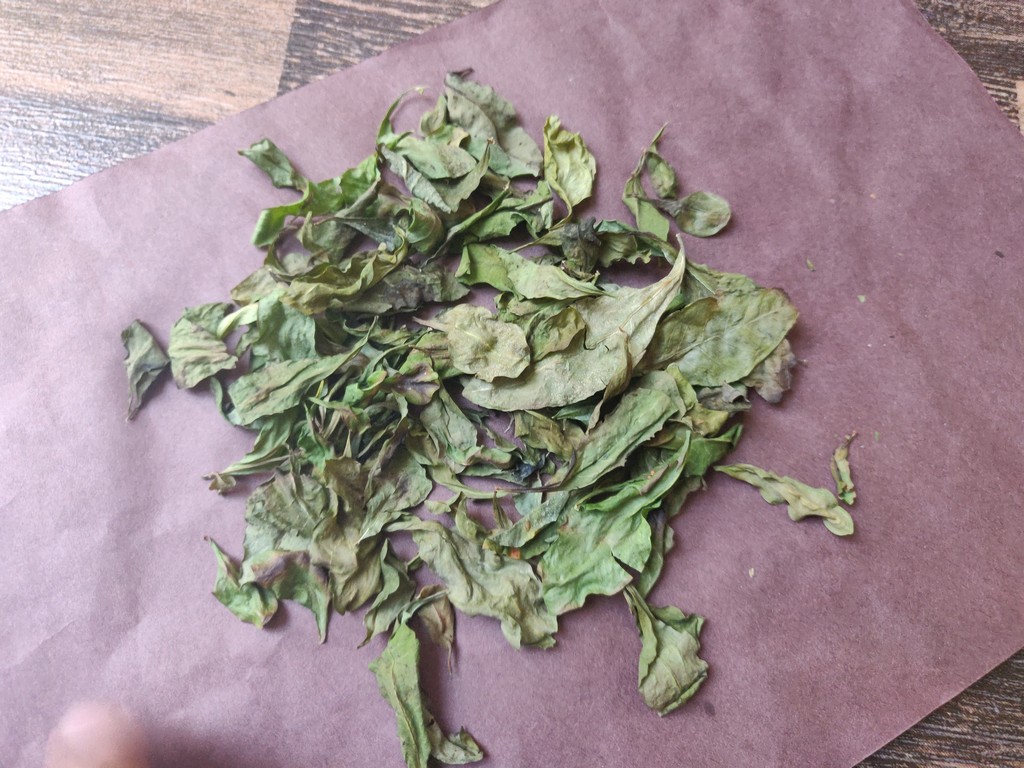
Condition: Dried
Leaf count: multiple
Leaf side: unknown